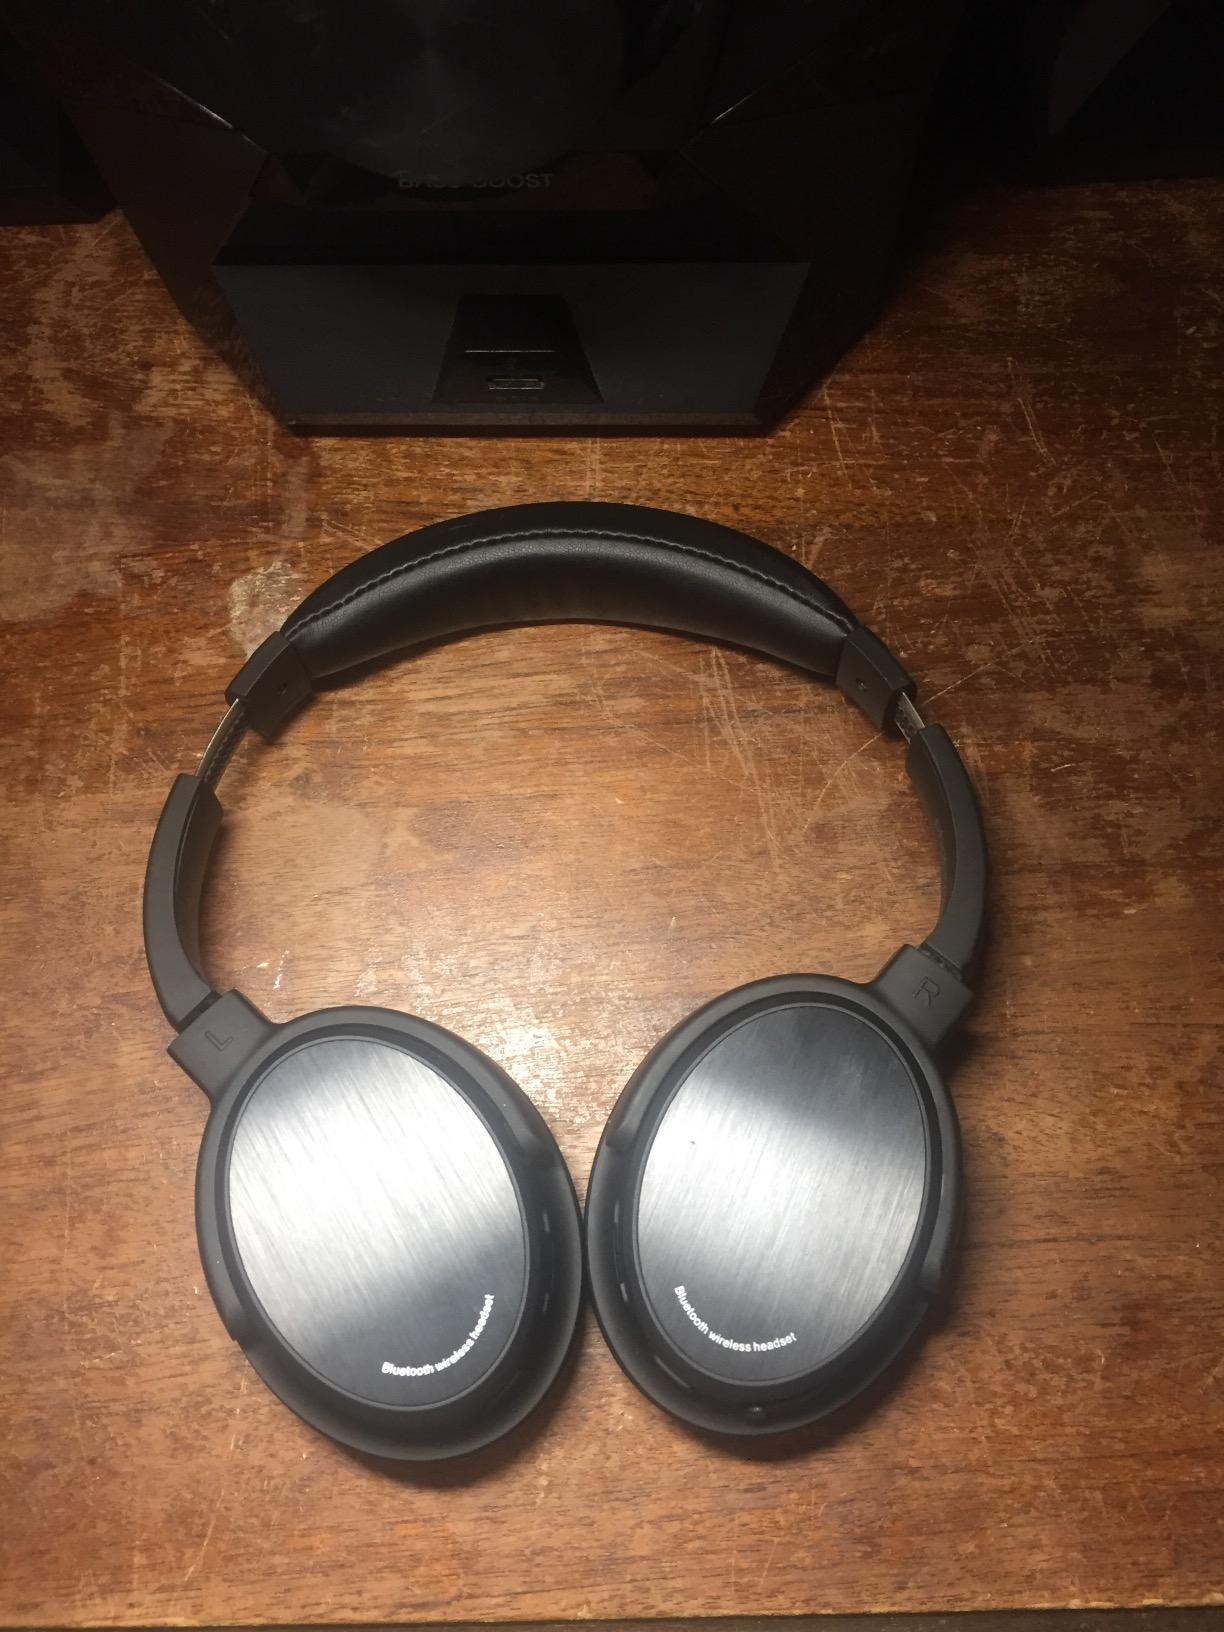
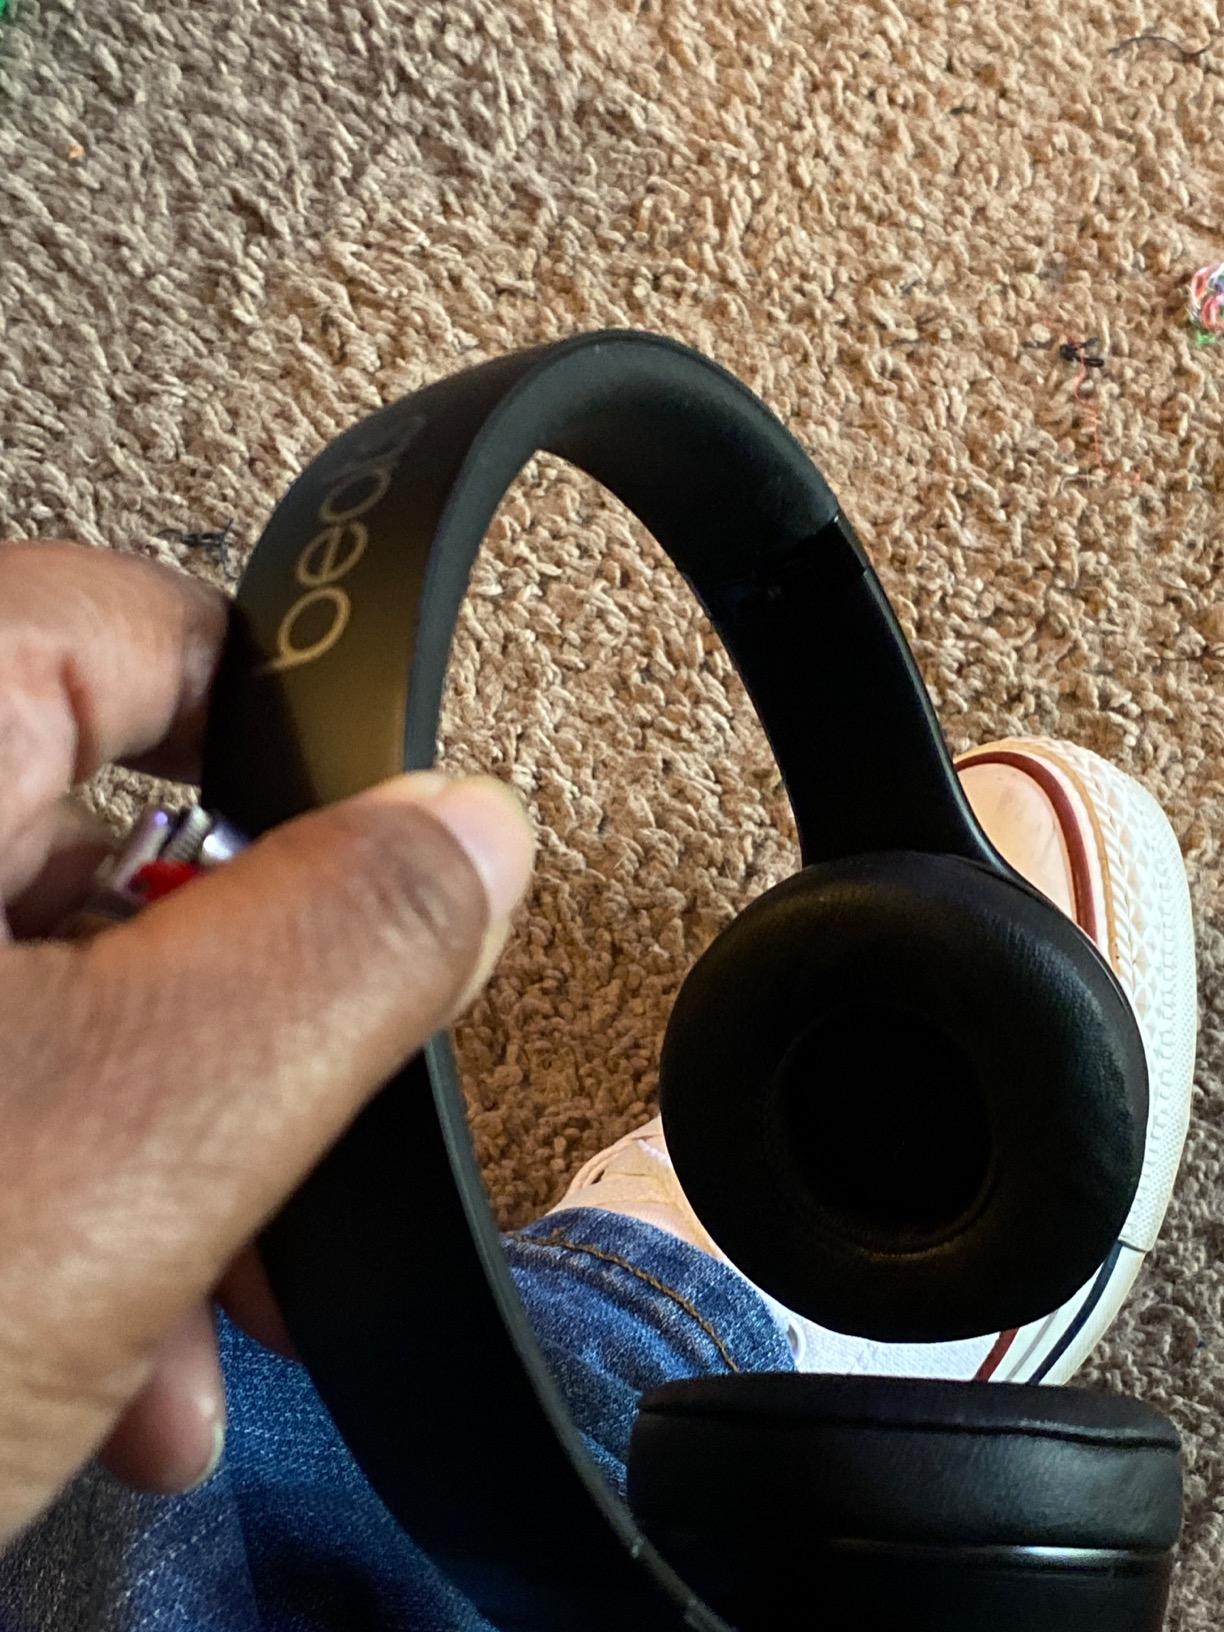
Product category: headphones
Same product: no